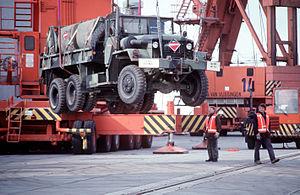
L'armée égyptienne est l'ensemble des forces militaires terrestres de l'Égypte, l'une des quatre branches des Forces armées égyptiennes.